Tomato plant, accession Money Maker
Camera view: vertical (180 deg); turntable rotation: 240 degrees
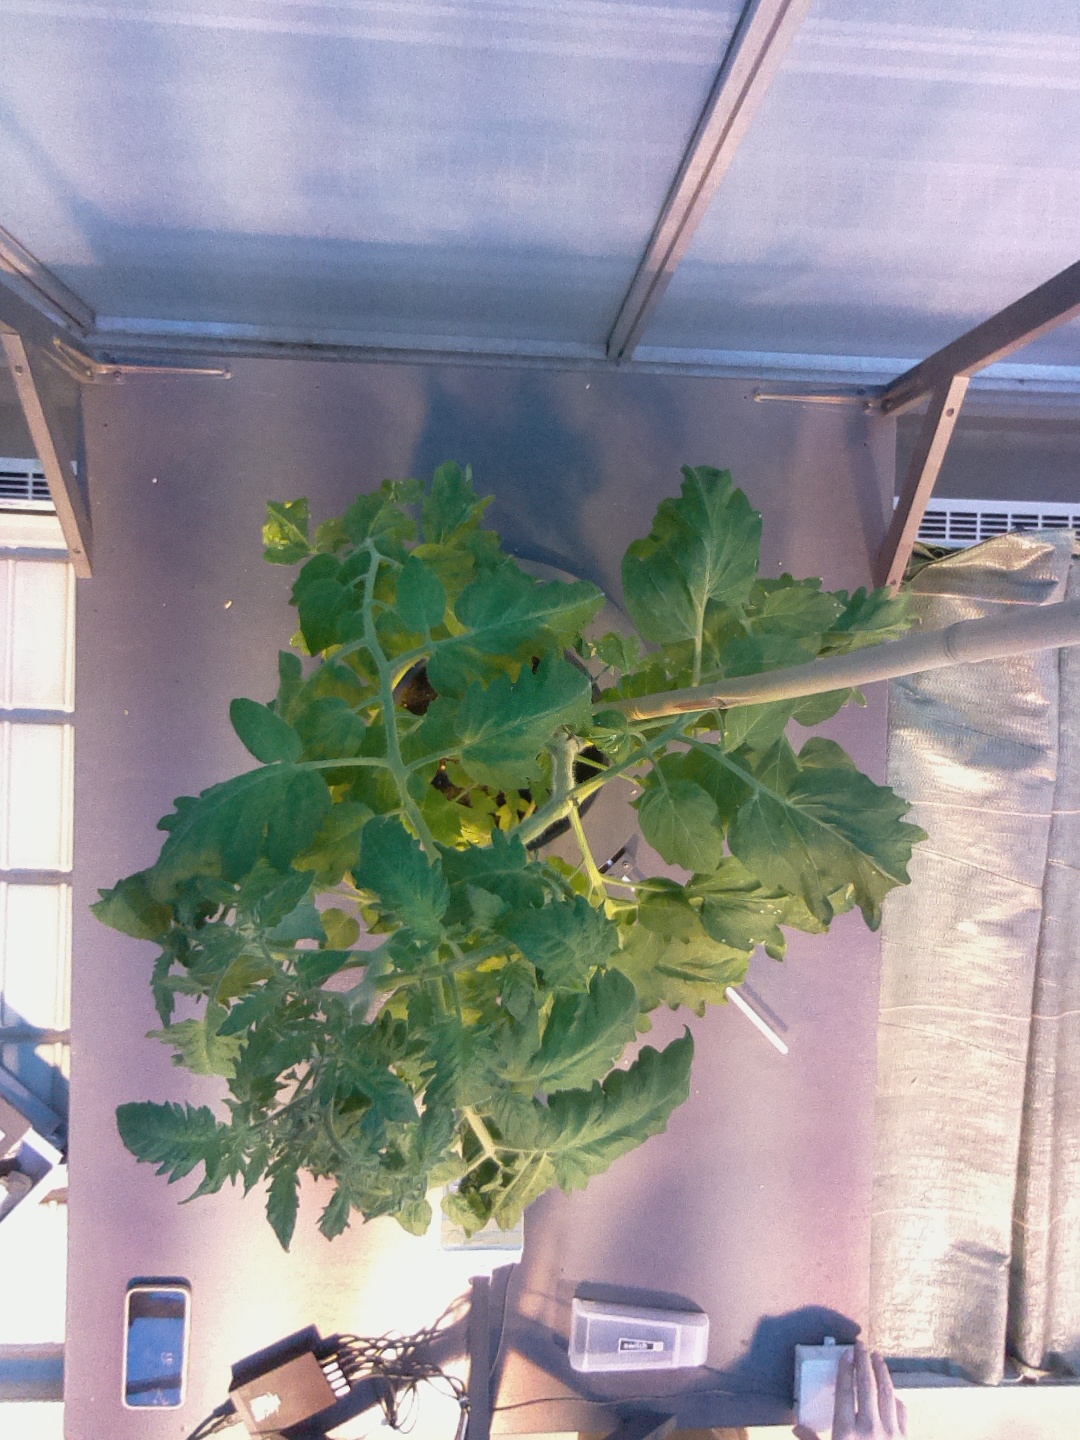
BBCH growth stage 60: First flowers open